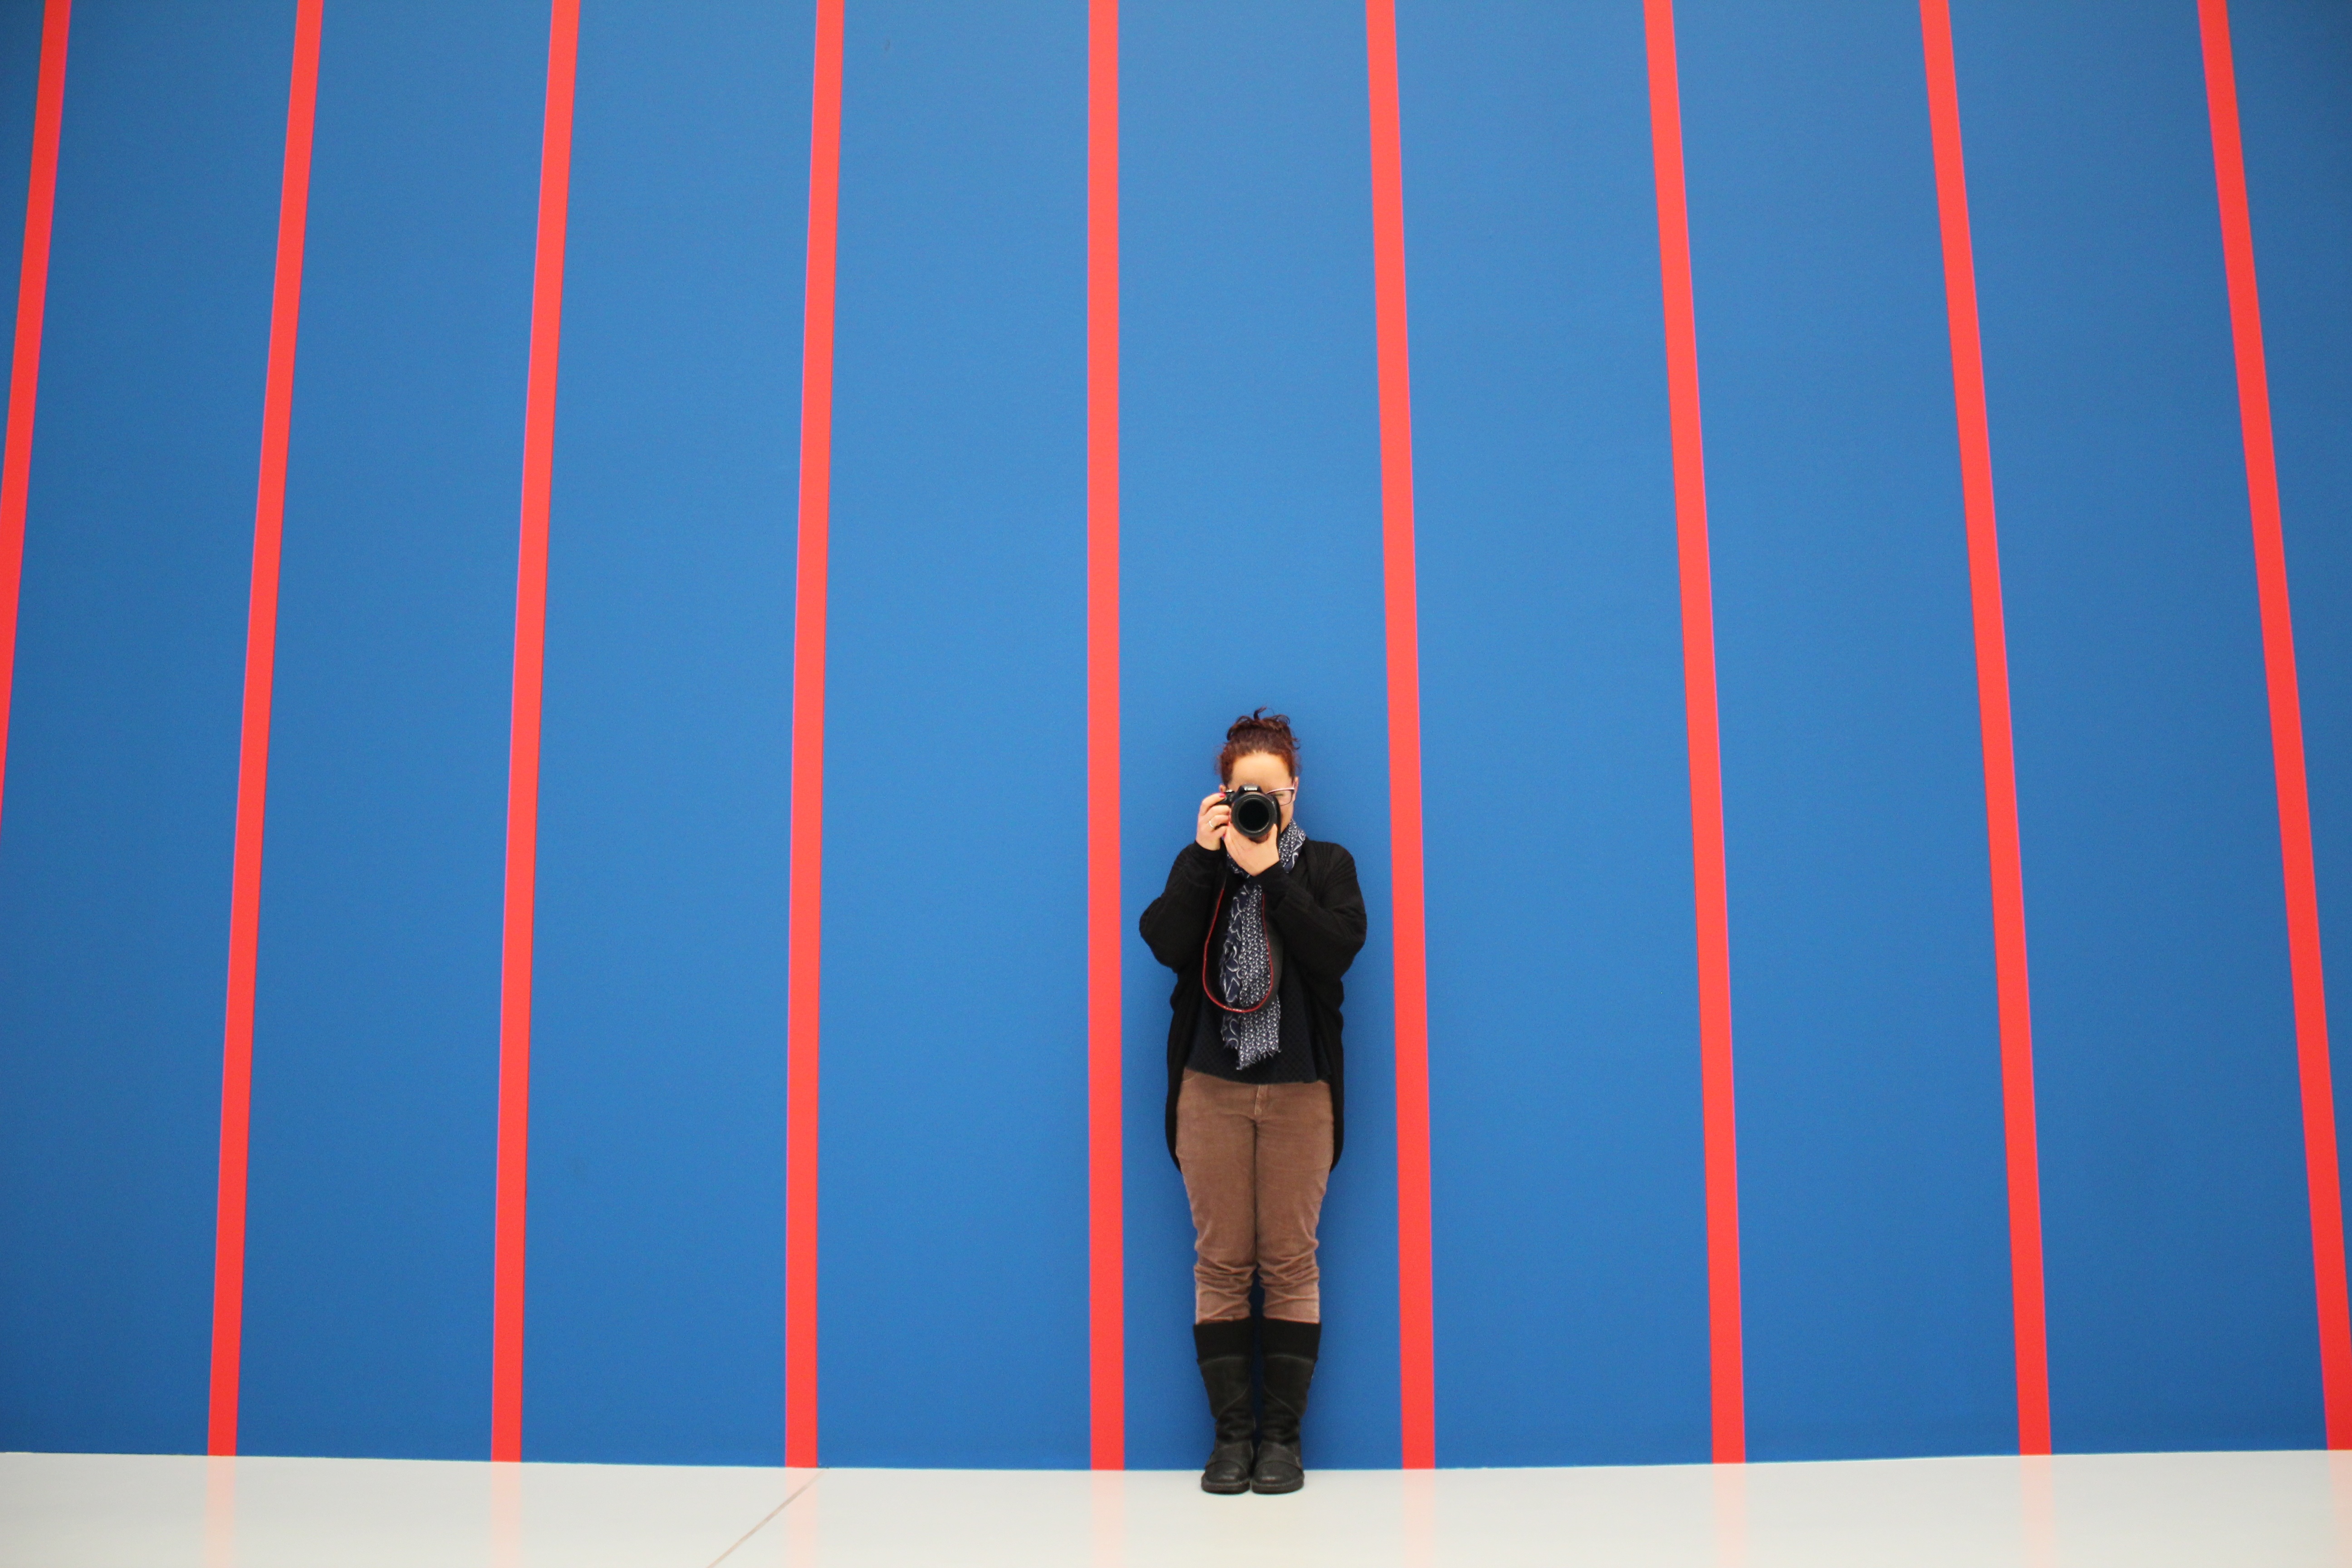
photographer, line, red, color, flag, blue, brand, stripes, wallpaper, flag of the united states